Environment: real
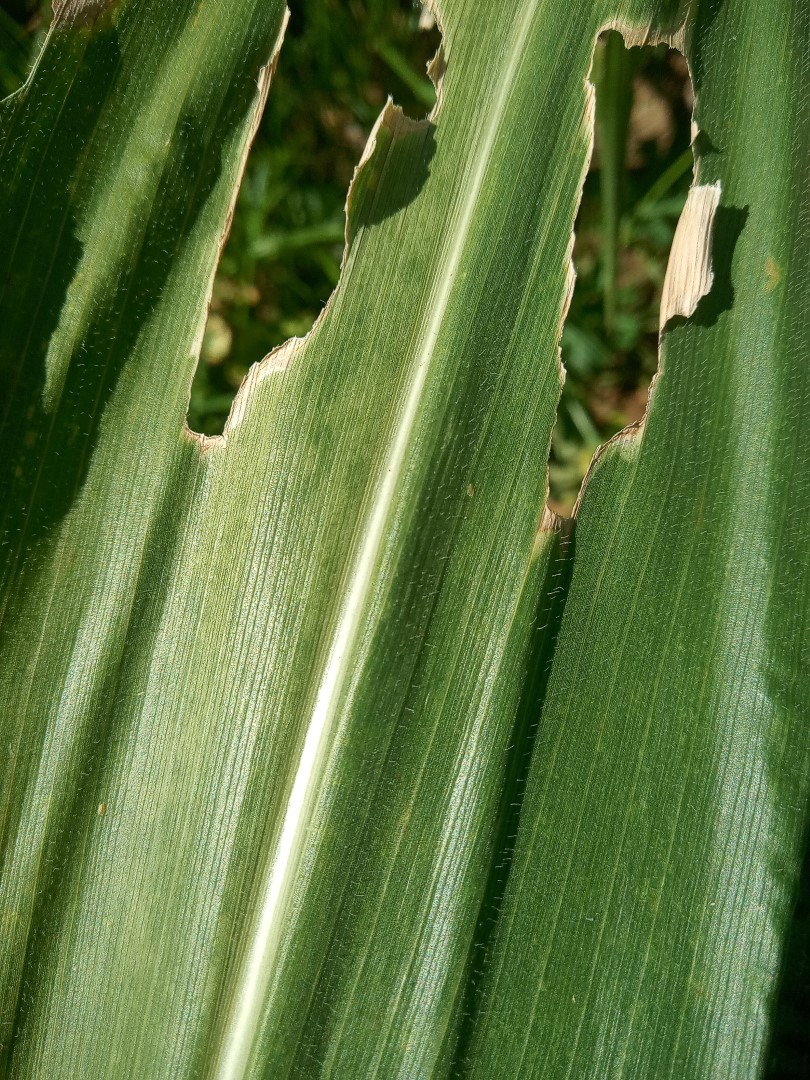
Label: fall_armyworm